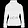
Label: Pullover